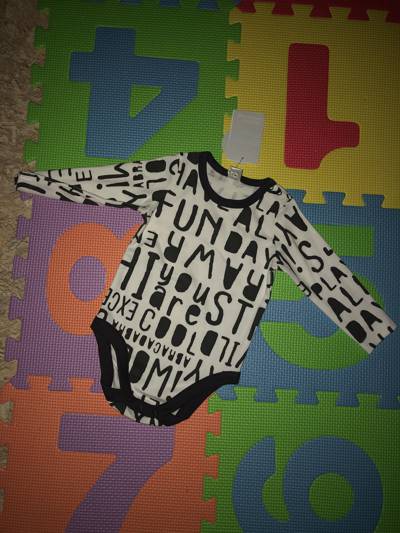
Waste category: clothes